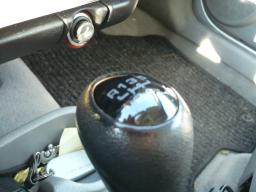
Label: Background_without_leaves